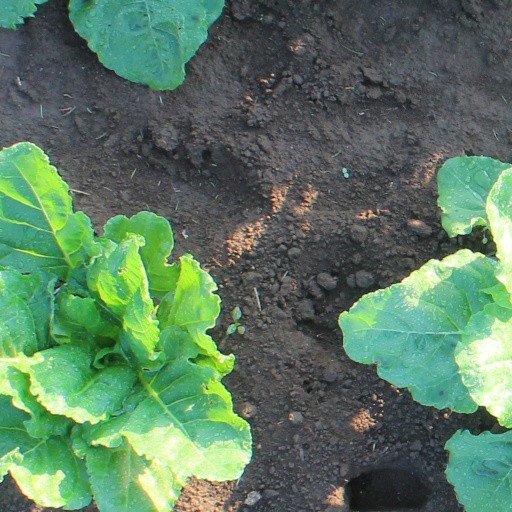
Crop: sugar beet